Jack Fritz (politician)

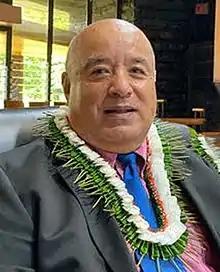
Fritz in 2020

Jack S. Fritz (born March 23, 1950) is a Micronesian politician from Chuuk State. He served as the Speaker of the Congress of the Federated States of Micronesia from 1987 to 2003.